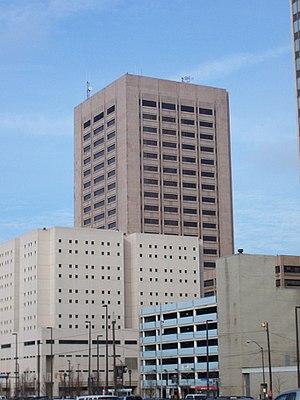
Cet article concerne une liste des gratte-ciel de Cleveland. Depuis la construction du Ohio Bell Huron Building en 1927, 16 immeubles d'au moins 100 mètres de hauteur ont été construits à Cleveland dans l'État de l'Ohio aux États-Unis.